Stanislav Benyov

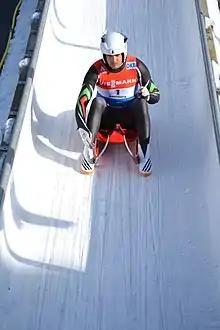
Benyov in 2015

Stanislav Benyov (born 19 April 1991) is a Bulgarian luger. He competed at the 2014 Winter Olympics.